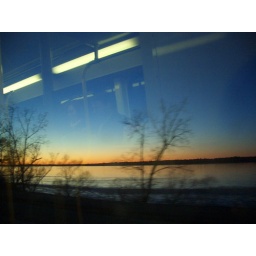
I managed to catch the bus home early enough to catch a little colour in the sky... omg! light!